Corona, Queens

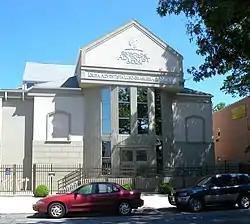
Brazilian Adventist Church

Dorie Miller Residential Cooperative, built in 1952, comprises six buildings, containing 300 apartments, with 1,300 rooms in total. The cooperative is named after Doris "Dorie" Miller, a U.S. Naval hero at Pearl Harbor and the first African-American recipient of the Navy Cross. Among its original residents were jazz greats Nat Adderley & Jimmy Heath; Kenneth and Corien Drew, publishers of Queens' first African-American newspaper, "The Corona East Elmhurst News", Thelma E. Harris founder of Aburi Press and prominent Queens Judge Henry A. Slaughter. Corona was also the childhood home of Marie Maynard Daly, the first African-American woman to earn a Ph.D. in chemistry.